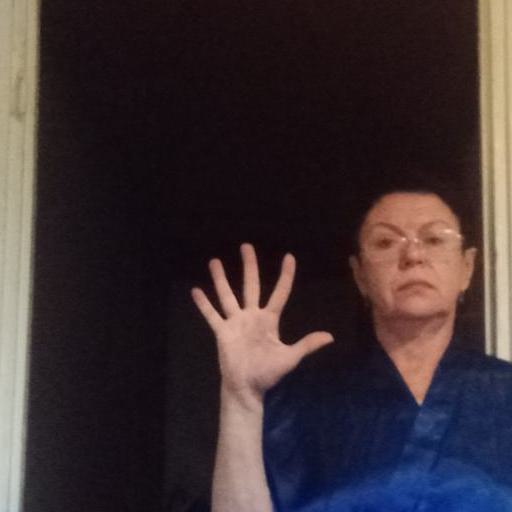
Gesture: palm